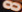
Number: 8